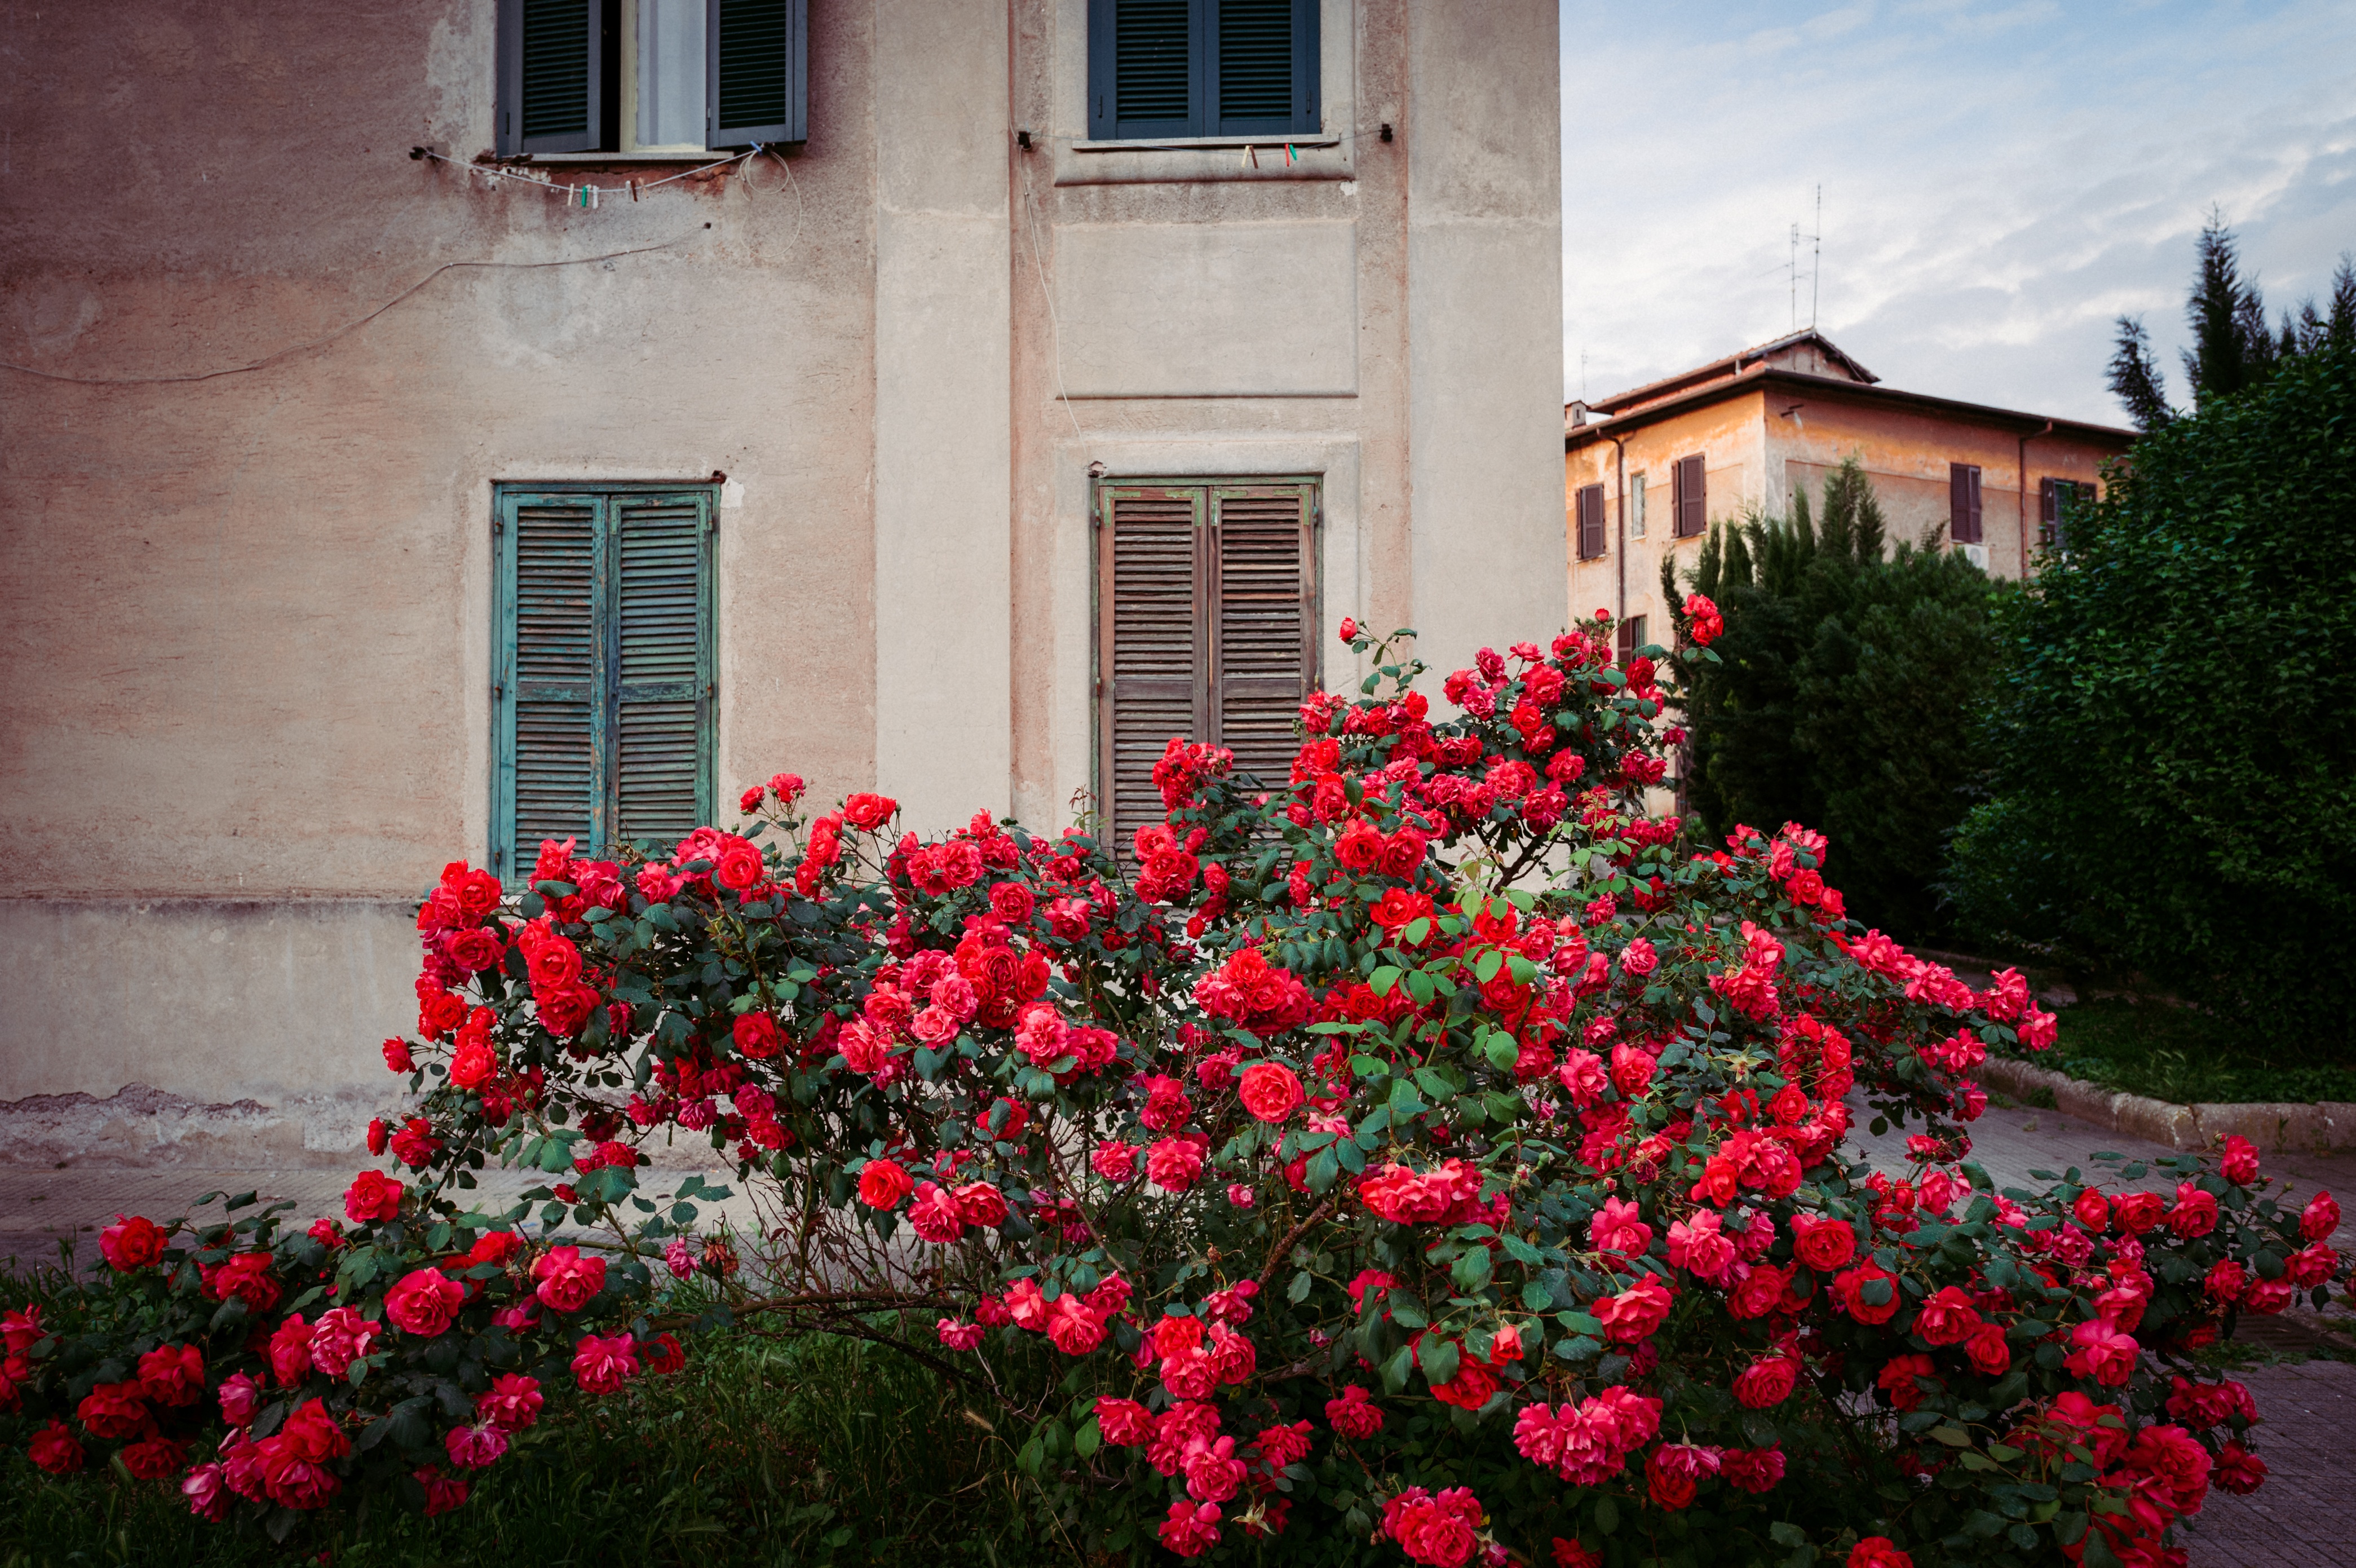
plant, flower, red, shrub, flowering plant, land plant